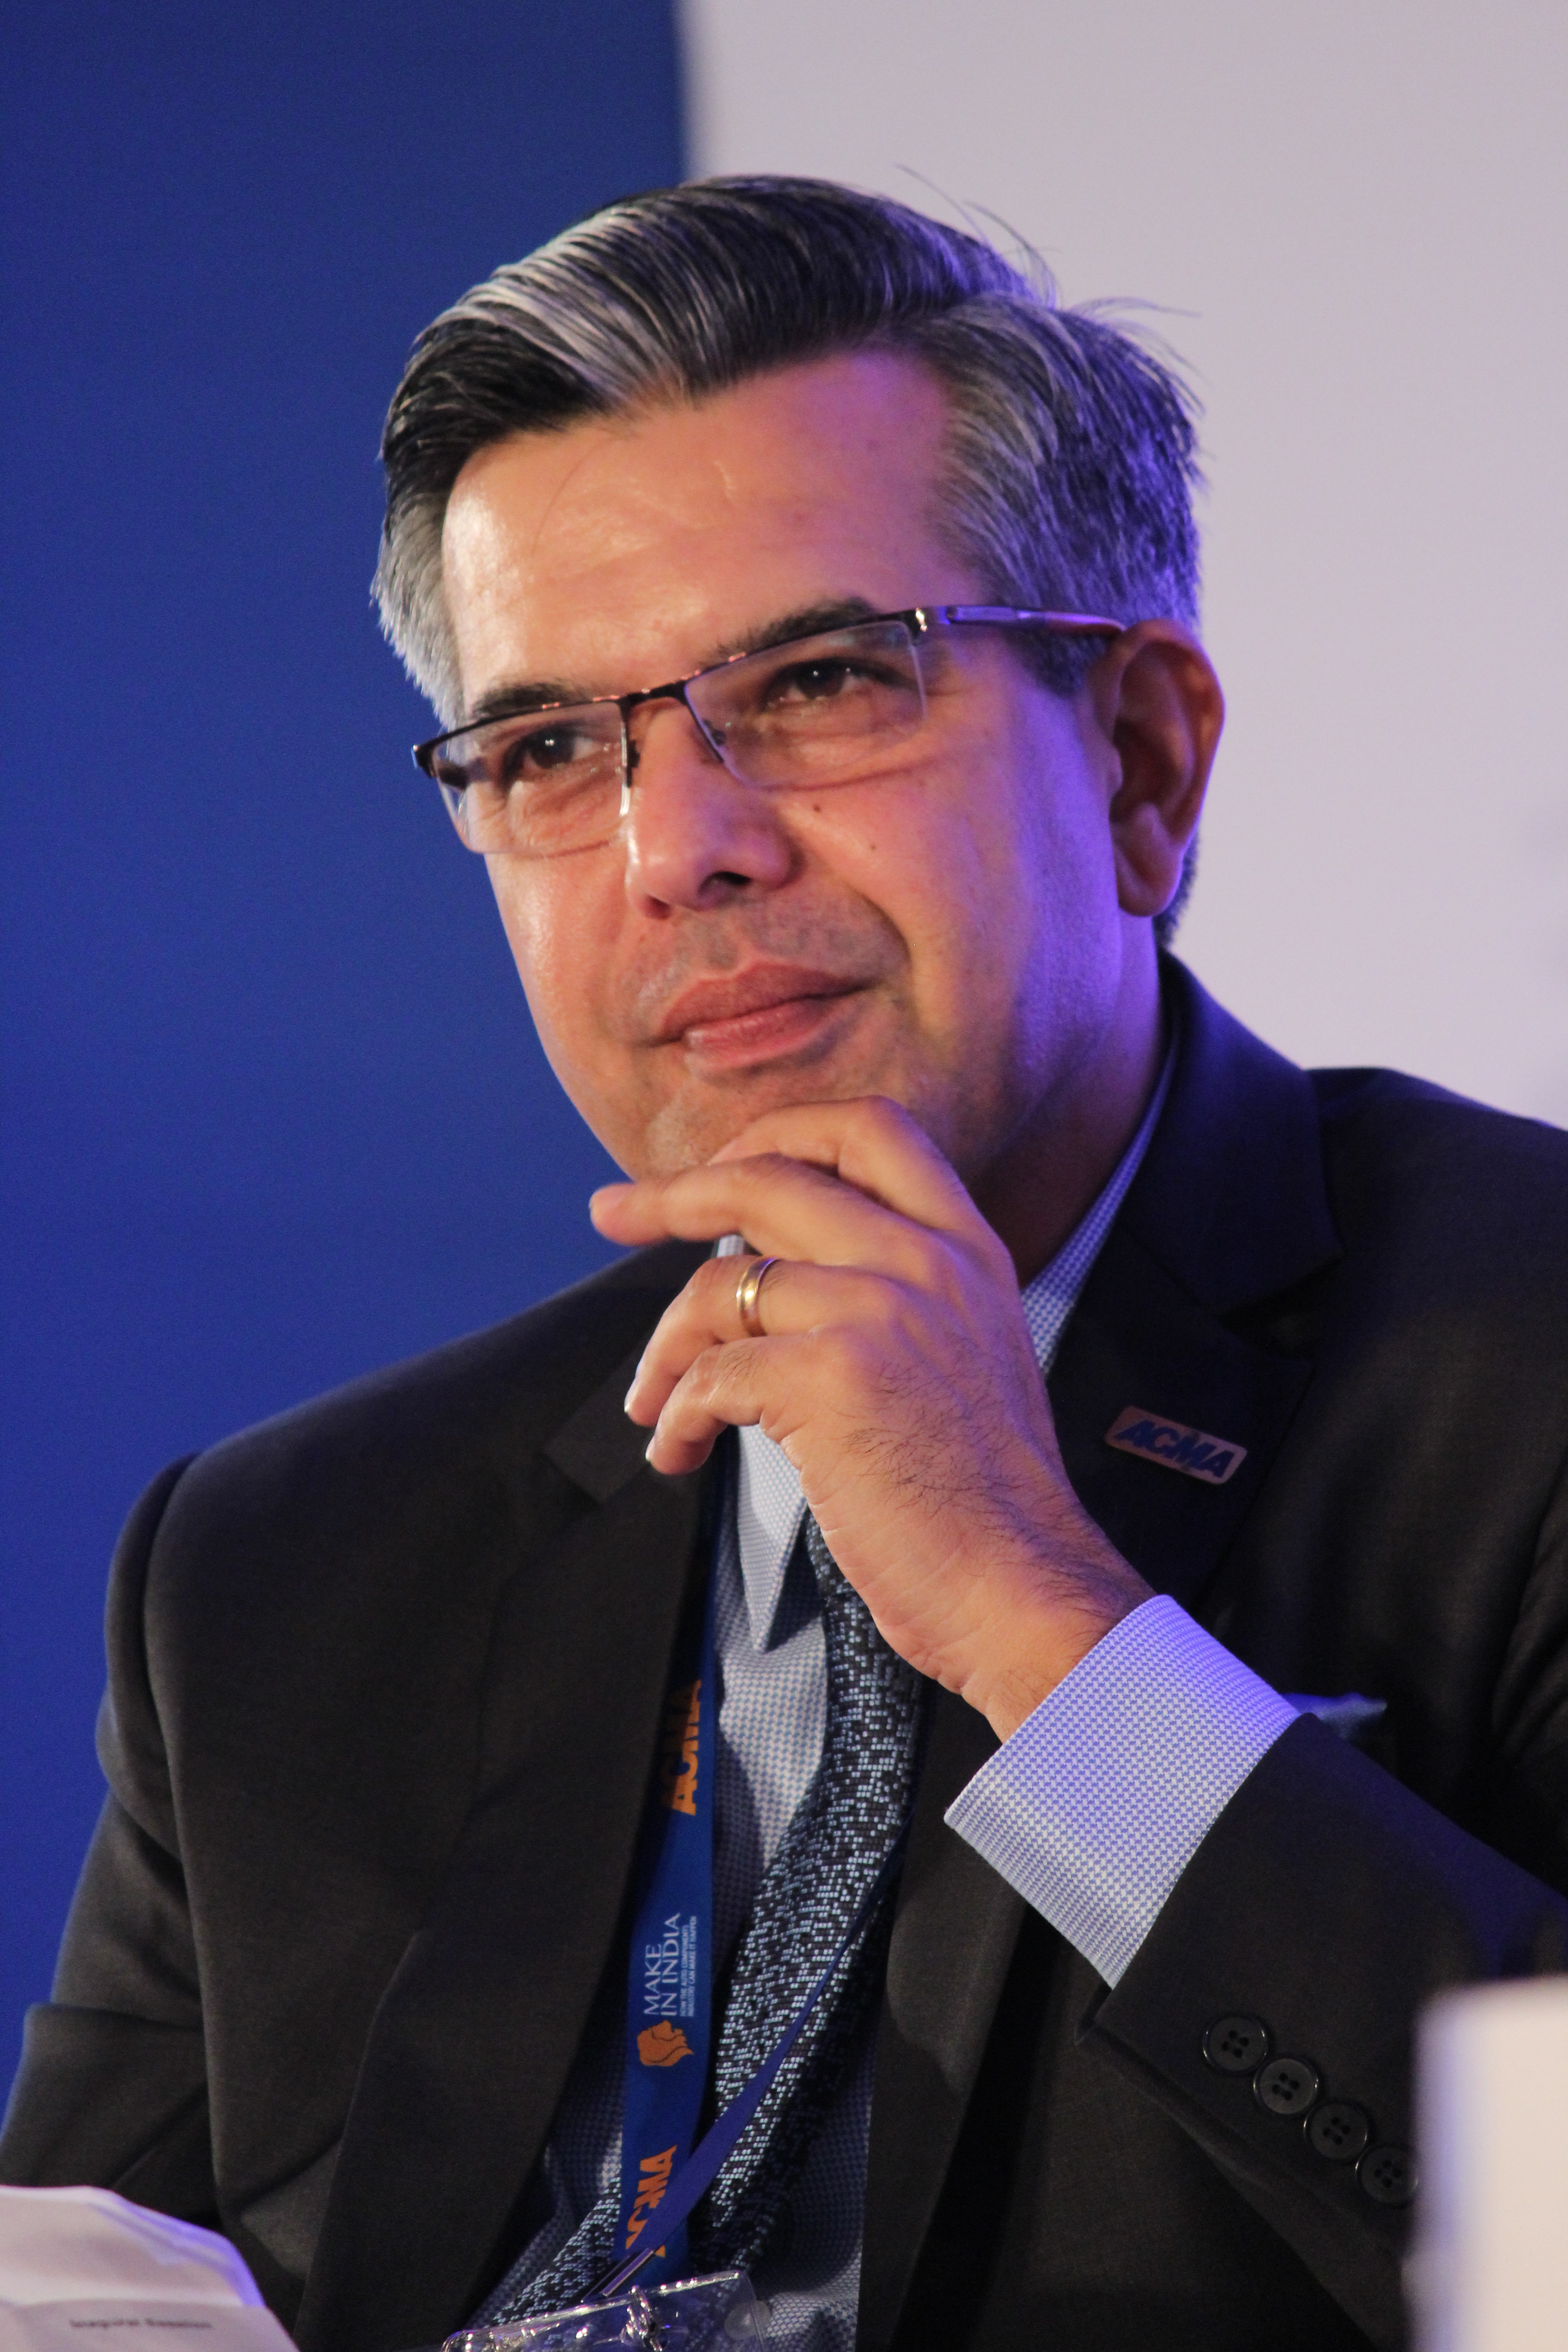
man, person, suit, thinking, corporate, blue, business, profession, glasses, singing, speech, smart, interview, interested, singer songwriter, press conference, facial hair, bussinesman